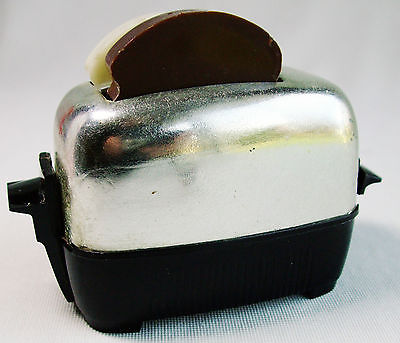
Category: toaster